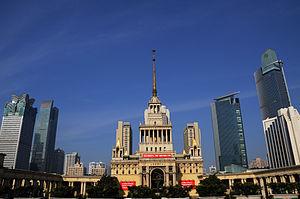
Les gratte-ciel staliniens sont un ensemble d'édifices construits au lendemain de la Seconde Guerre mondiale à l'initiative de Joseph Staline. Celui-ci projeta l'édification de huit gratte-ciel à Moscou afin de symboliser les huit cents ans de la capitale. Sept furent finalement construits de 1952 à 1955, ils sont surnommés les « Sept Sœurs de Moscou ».
Le Shanghai Exhibition Center est un gratte-ciel haut de 110 mètres construit à Shanghai de 1955 à 1959. Il sert d'espace d'exposition. Ce fut le premier gratte-ciel de Chine et le deuxième d'Asie, après le Shaw Centre construit en 1958 à Singapour.